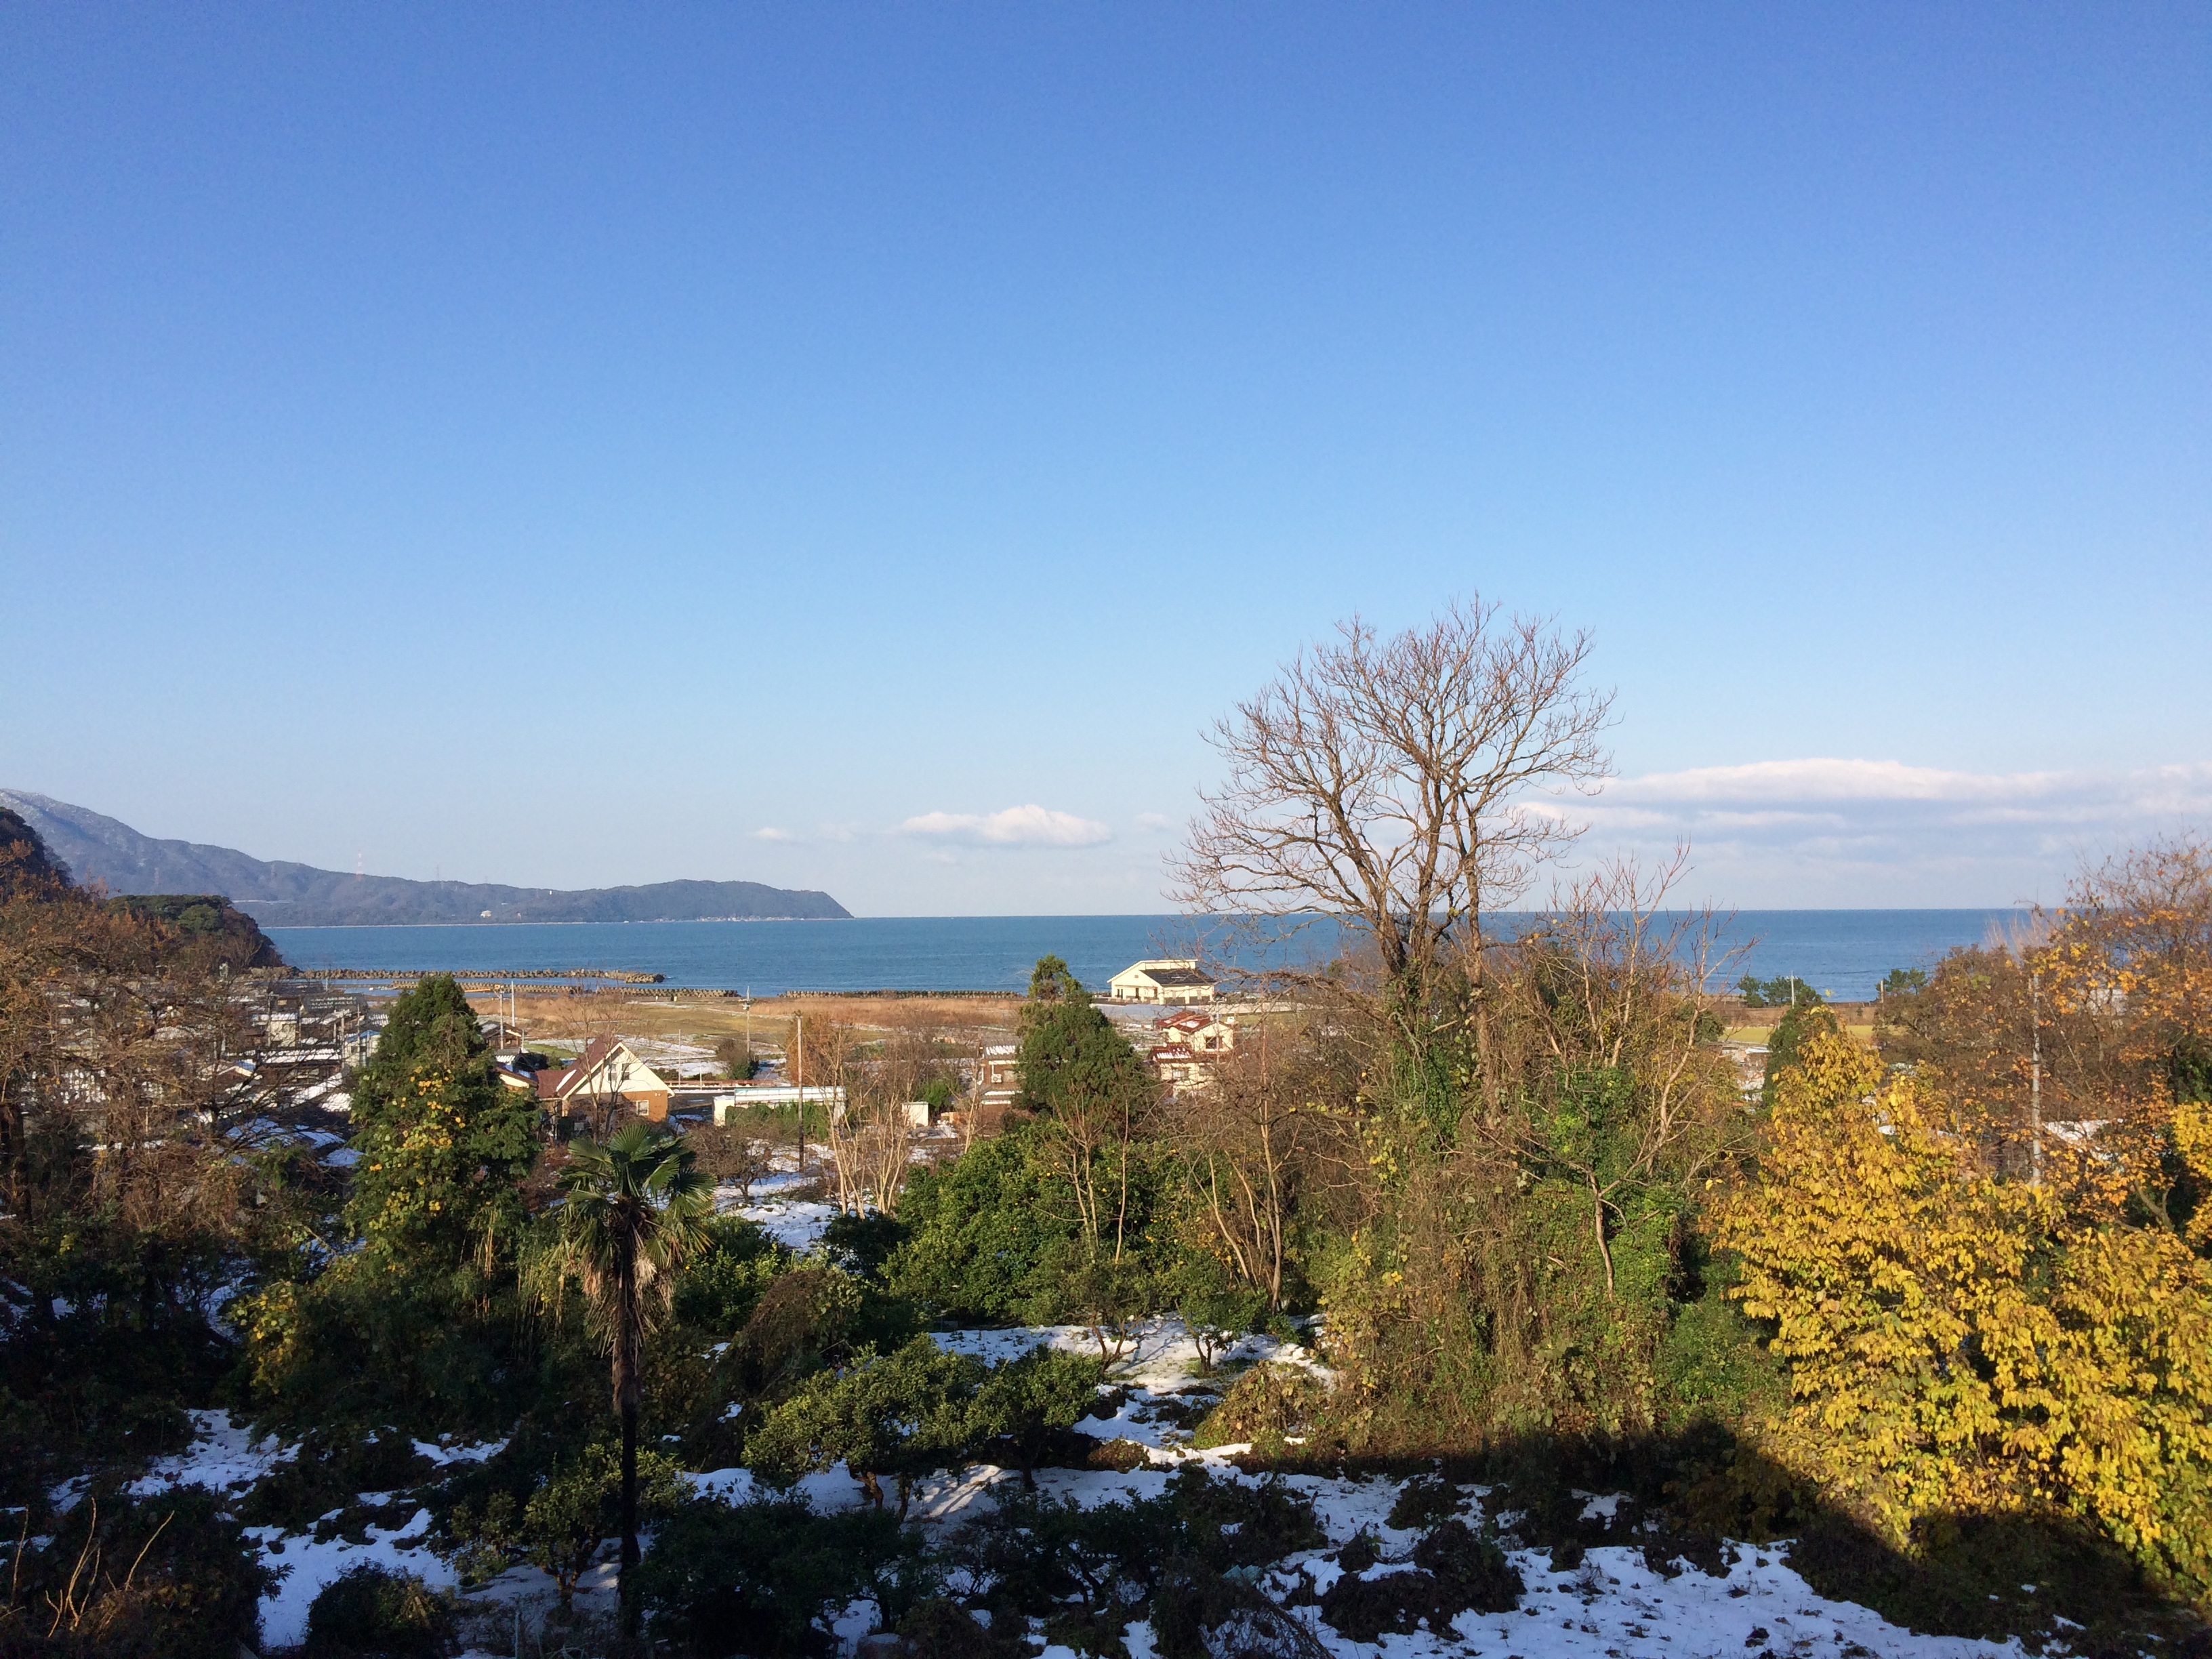
landscape, tree, wilderness, mountain, snow, leaf, hill, flower, lake, river, valley, journey, autumn, season, mountainous landforms